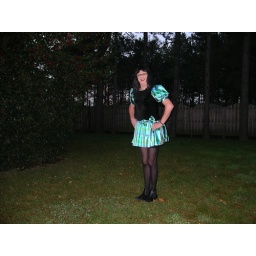
Me in black and green